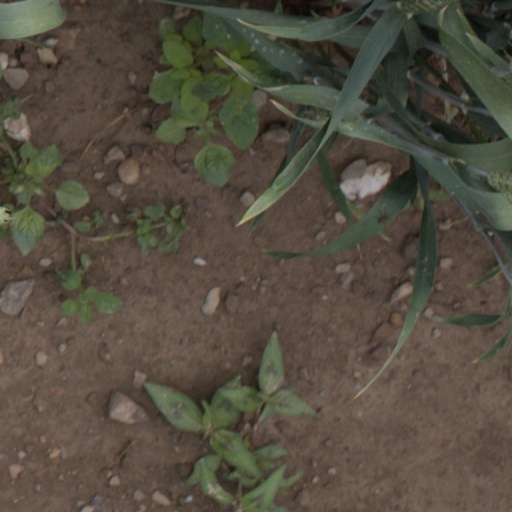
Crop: wheat